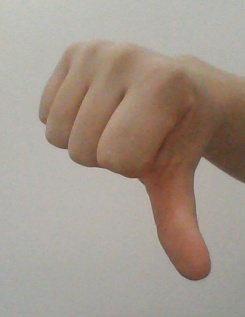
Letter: waw